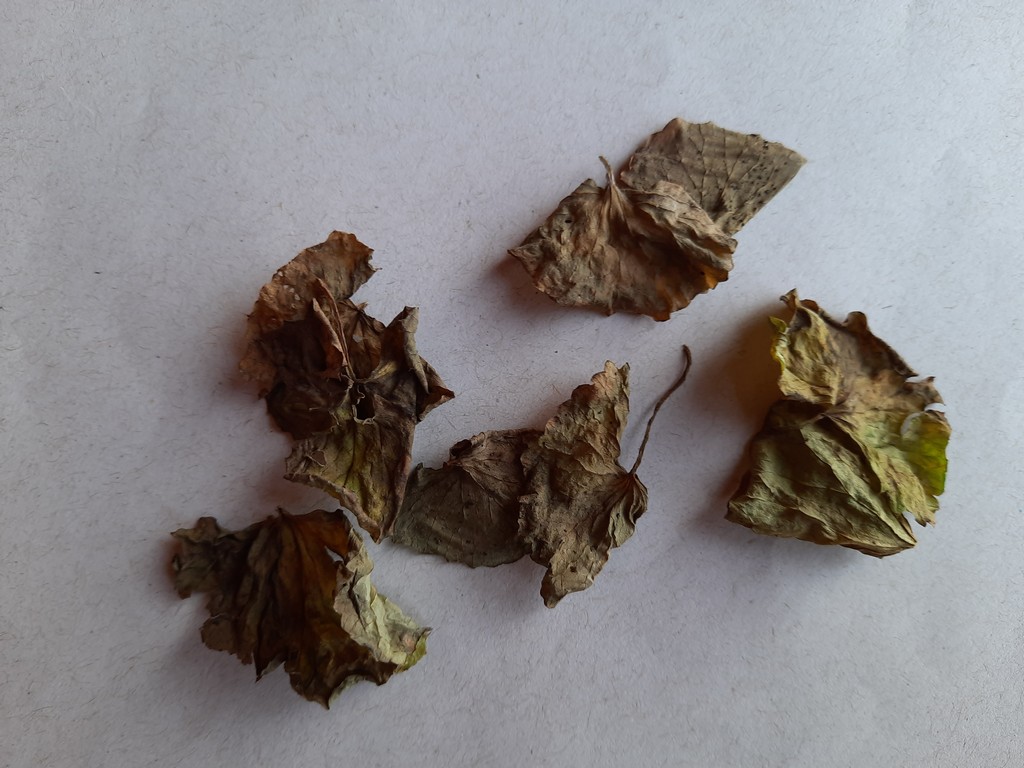
Label: Dried